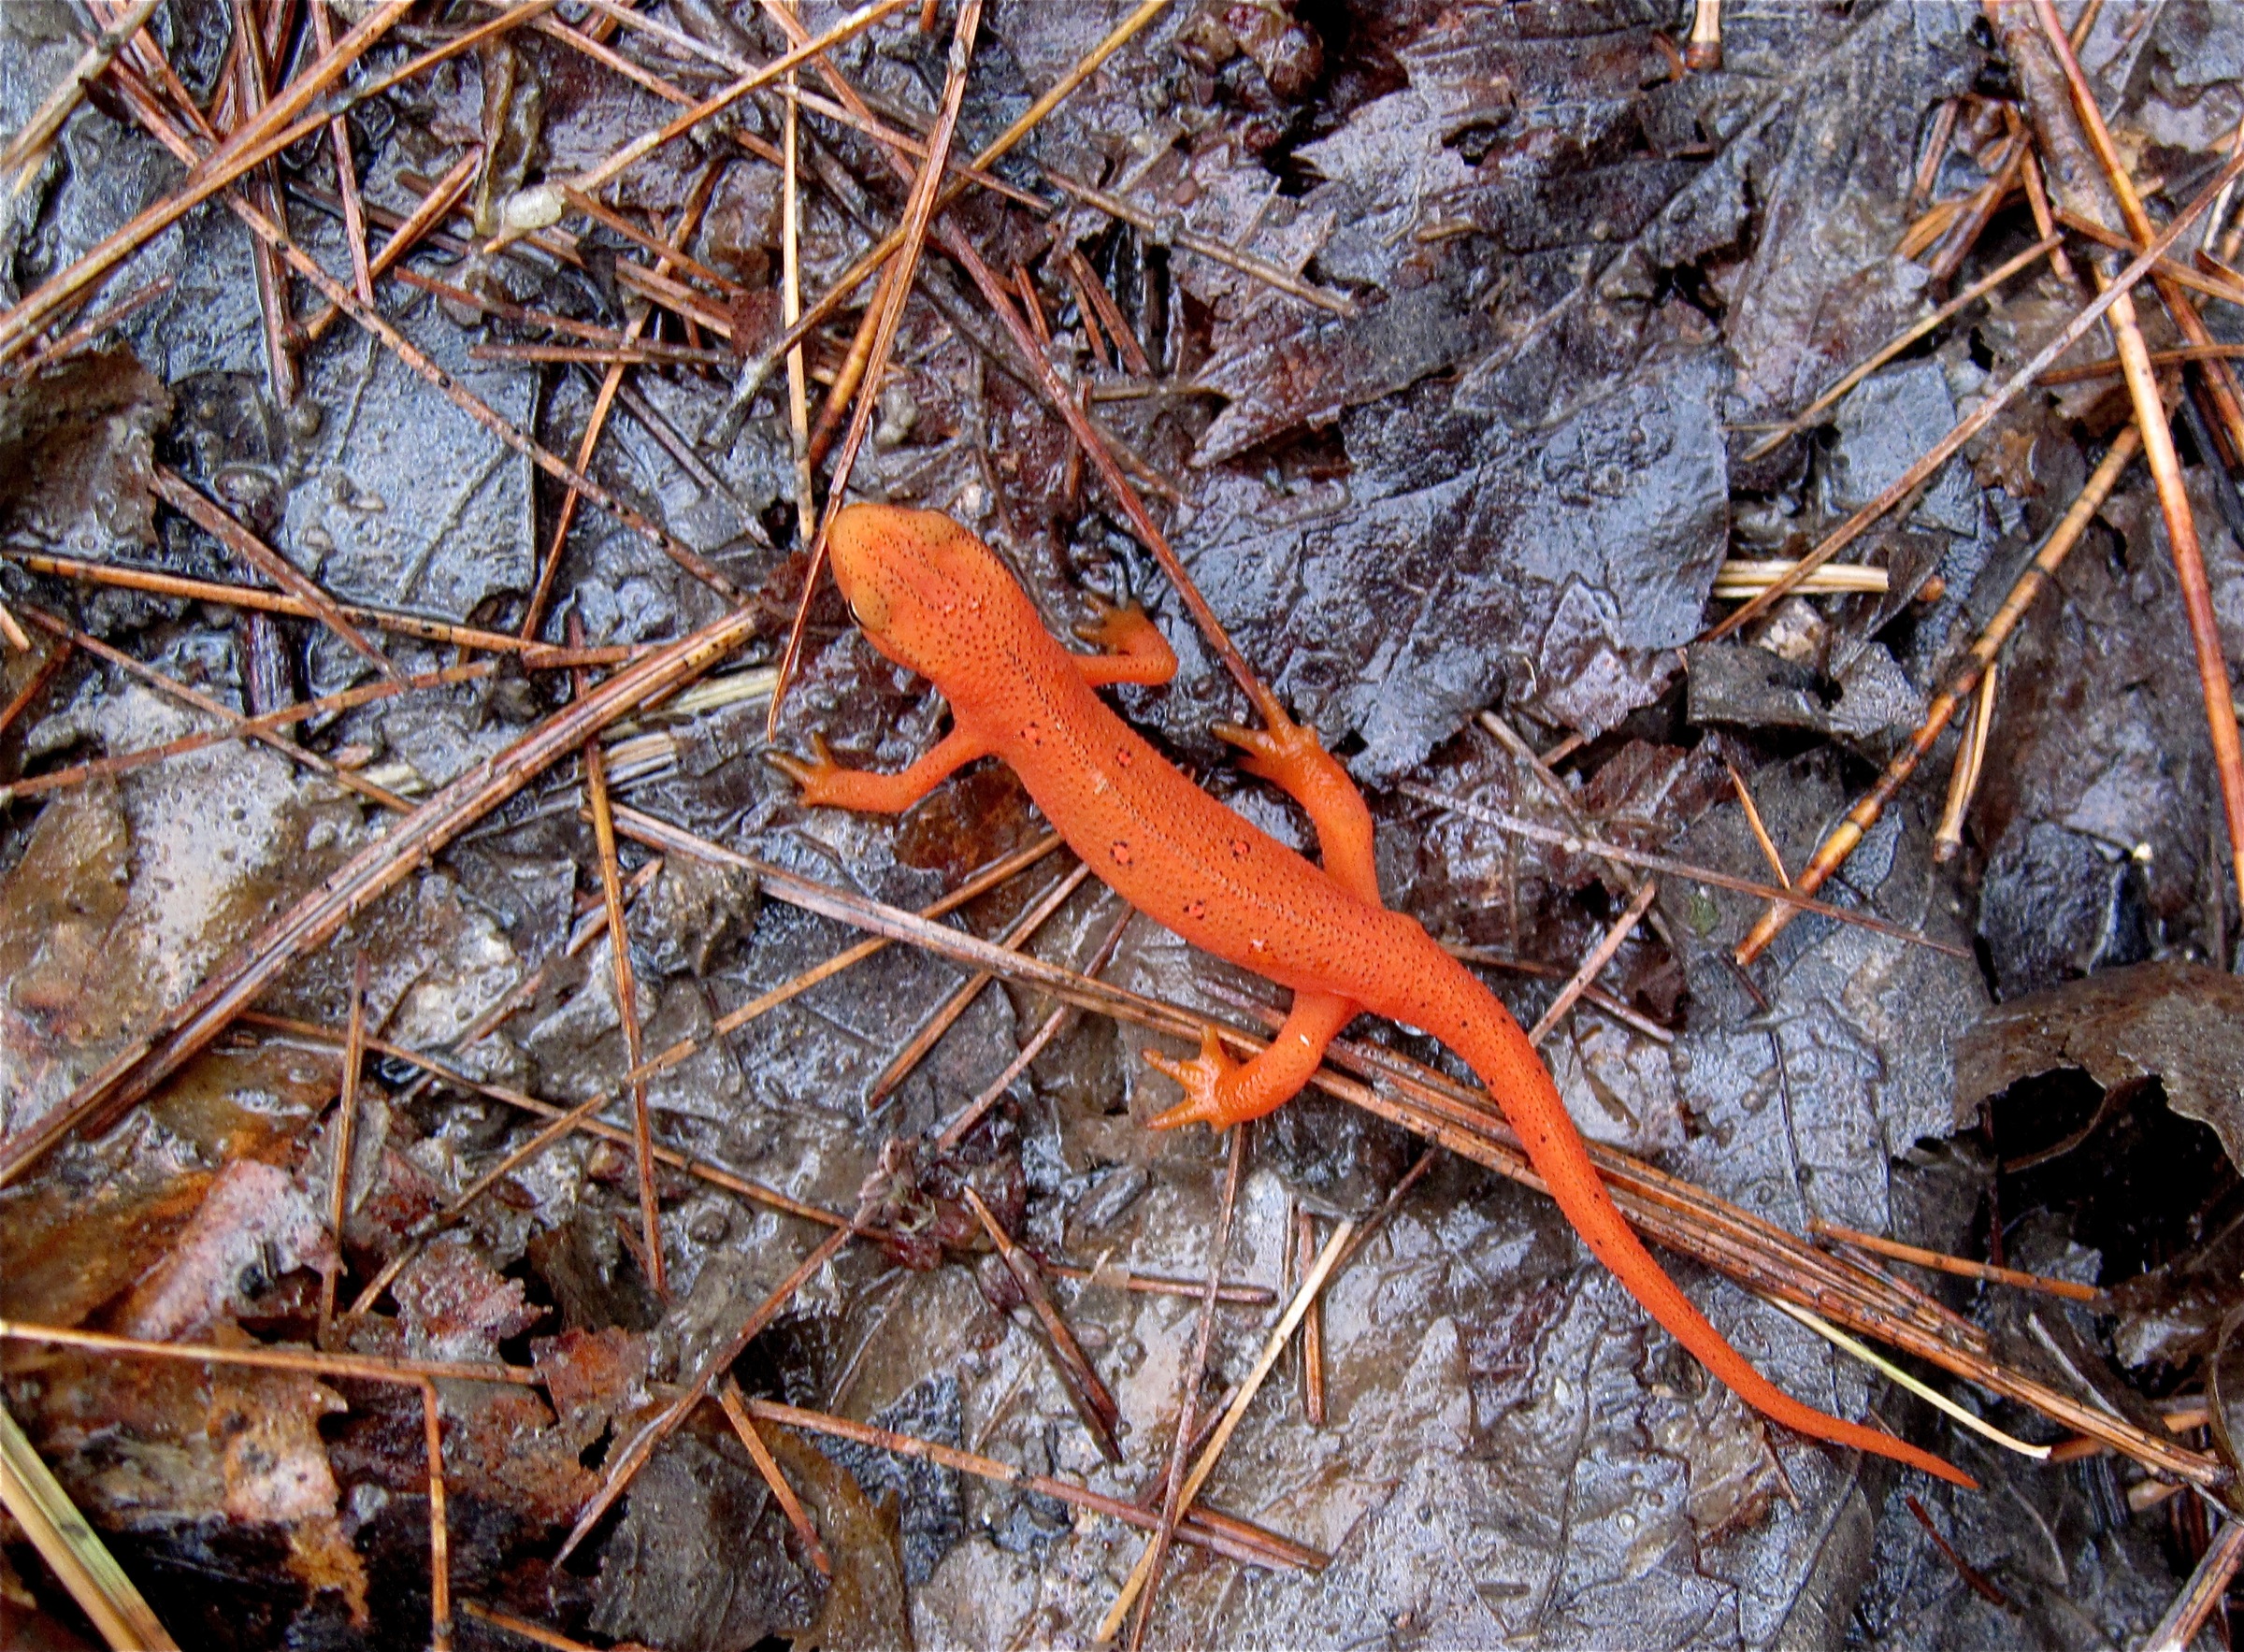
branch, leaf, wildlife, autumn, reptile, amphibian, fauna, newt, vermont, bgblogging, salamander, salamandridae